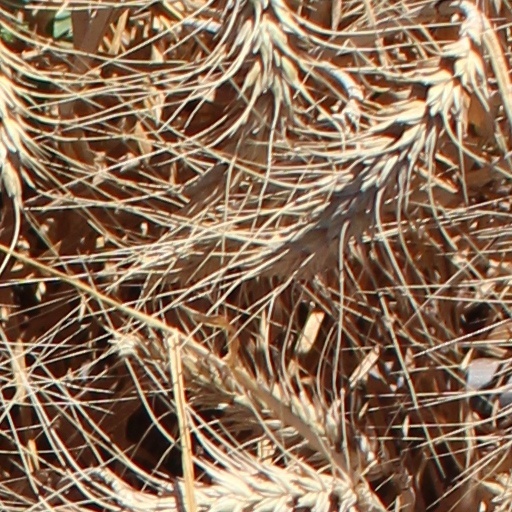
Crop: wheat